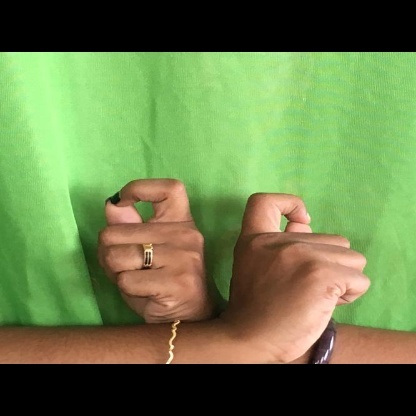
Mudra: Berunda